Zaamin National Park

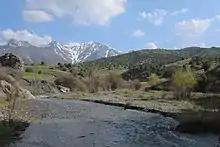
Zaamin National Park

Researchers have recorded 40 species of mammals and 150 species of birds in Zaamin. These include many rare and endangered species listed in the Red Book of Uzbekistan. Snow leopard, Asiatic black bear, and Turkestan lynx have all been seen here, and the park is also an important nesting site for black stork. Ducks, geese, pelicans, and grey herons all migrate to Zaamin in the spring. There are bearded vulture in the Chortangi Gorge.